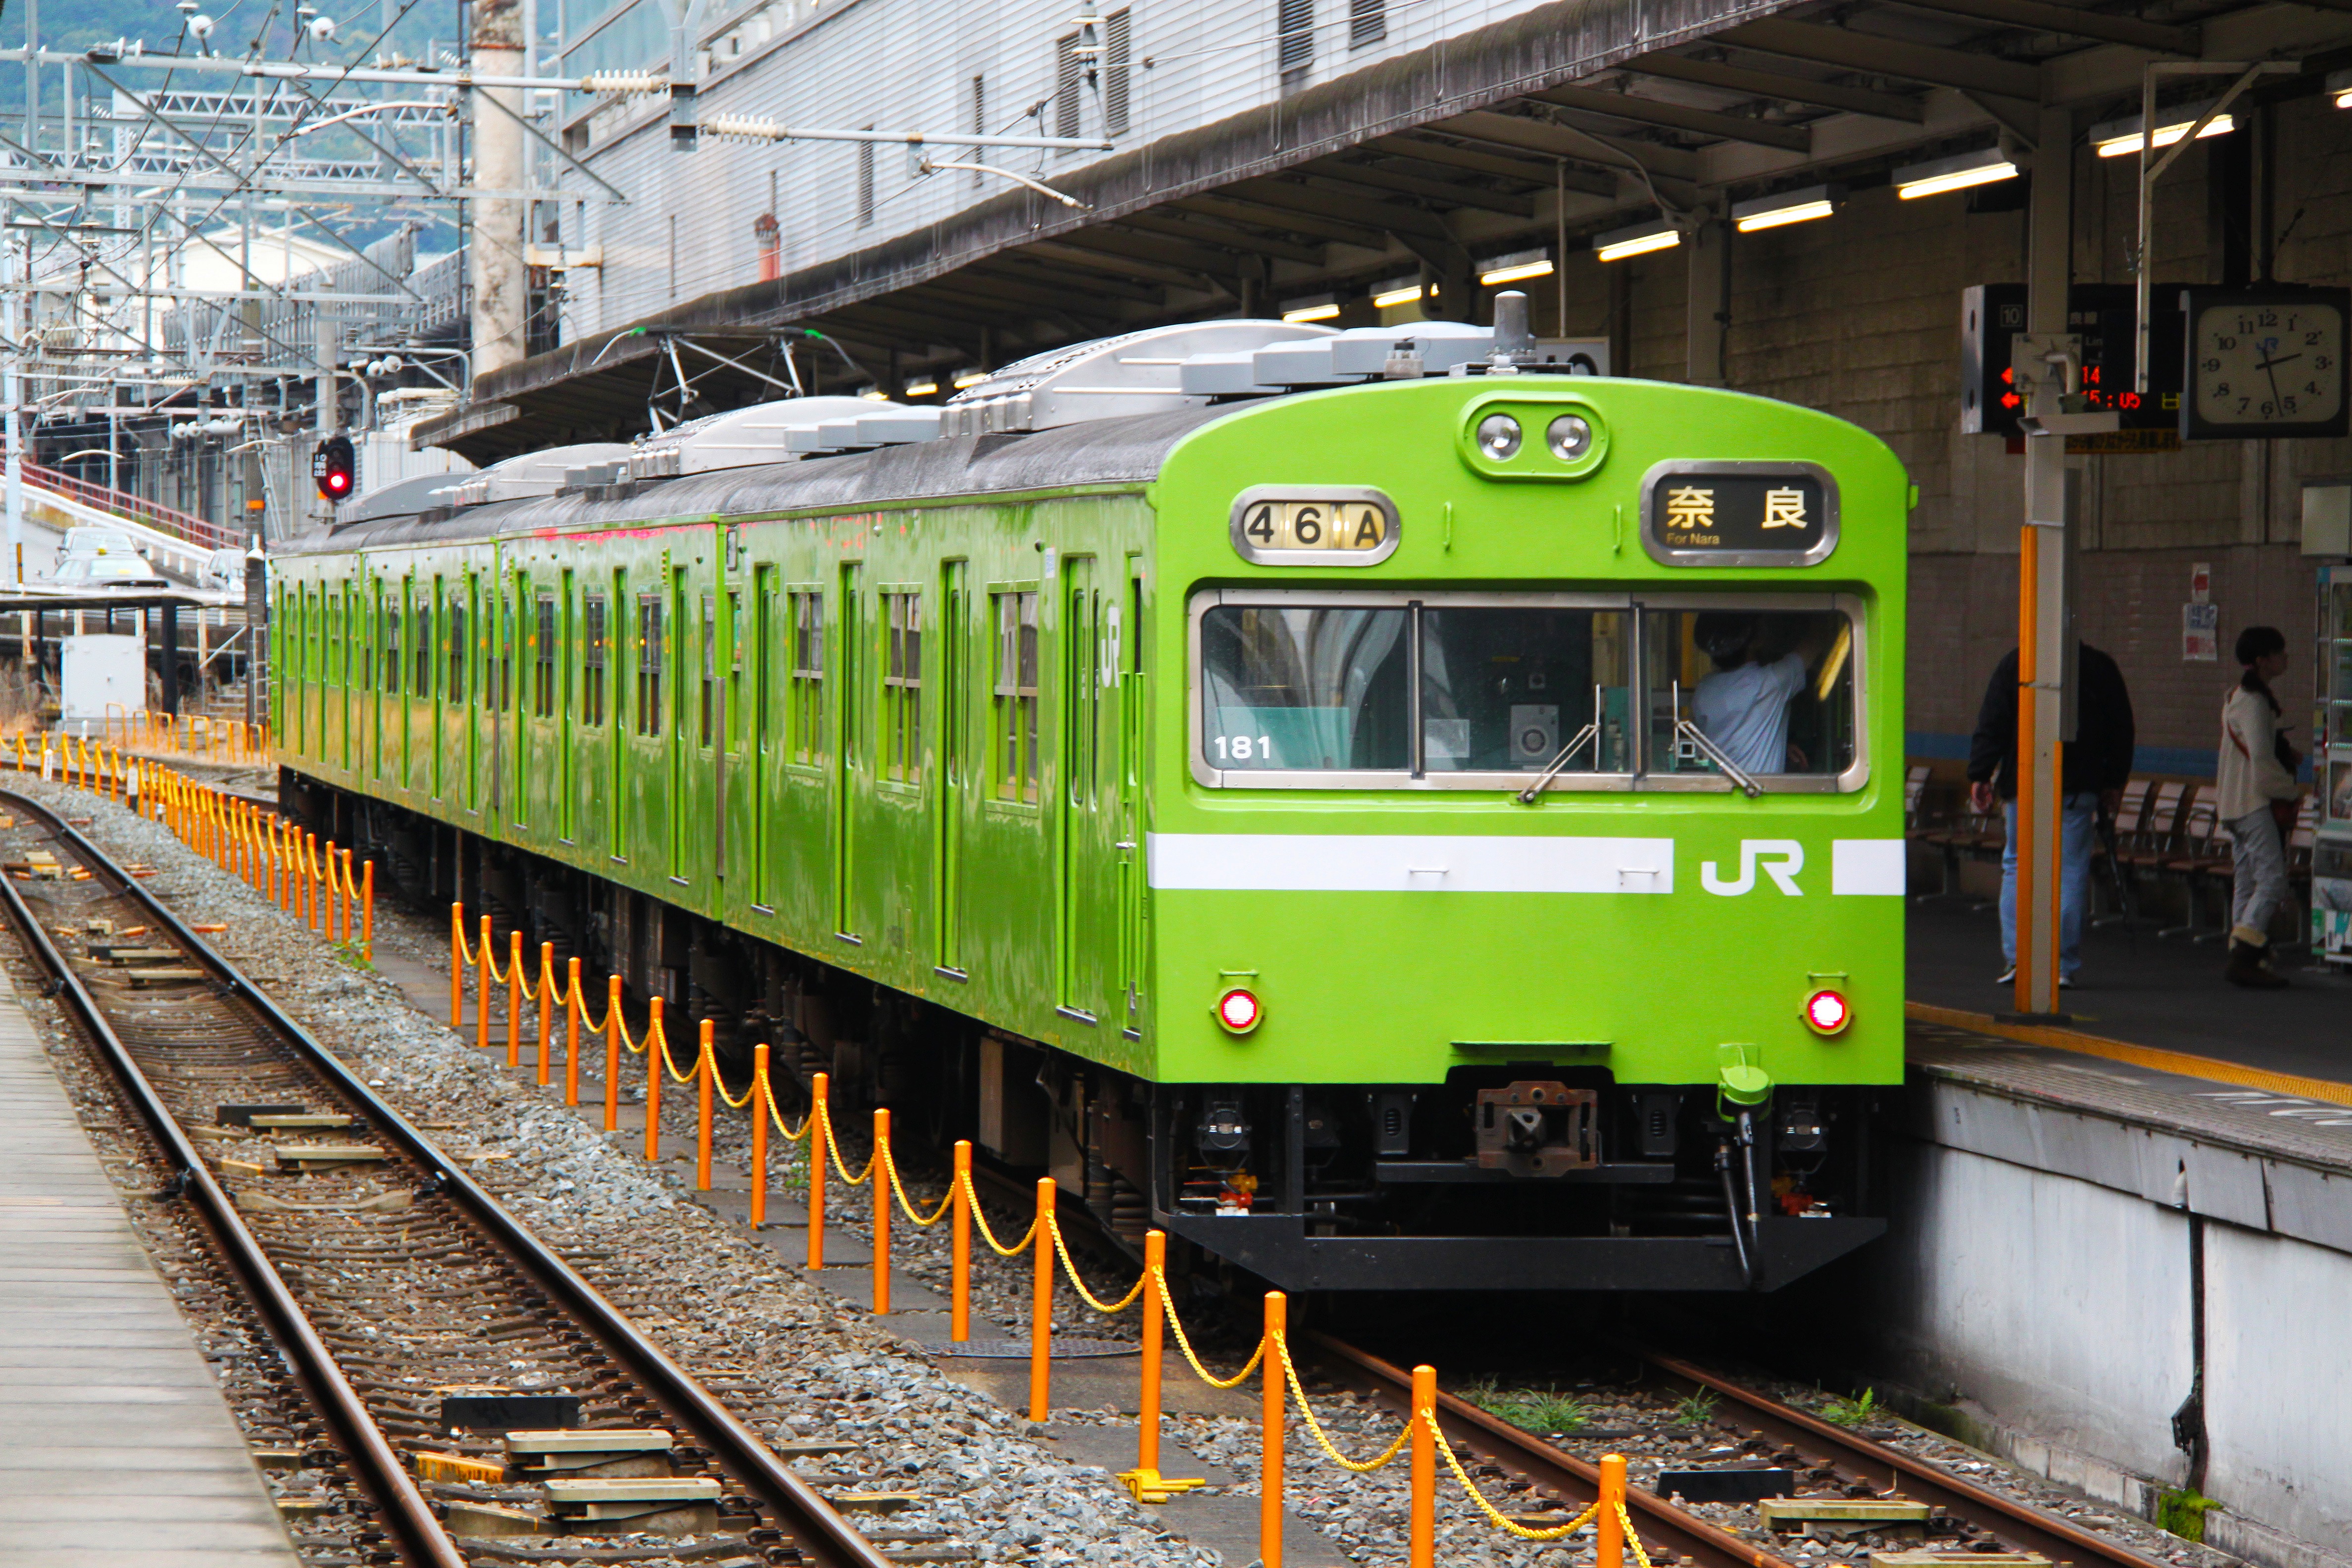
technology, track, railway, railroad, train, transportation, transport, vehicle, station, train station, platform, electricity, japan, public transport, locomotive, japanese, public, kansai, nara, passenger, commuter, rail transport, land vehicle, rolling stock, metropolitan area, railroad car, passenger car, green train, jr train